Tarawih

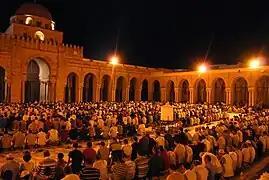
Tarawih prayer at the Great Mosque of Kairouan, Tunisia

Tarawih, also spelled Taraweeh, refers to special Sunnah prayers performed exclusively during the Islamic month of Ramadan. The prayers involve the recitation of long portions of the Quran, consist of any number of even rak'a (cycles of prostration in an Islamic prayer), however most of the time either 8 or 20, and are often finished with the Witr prayer.